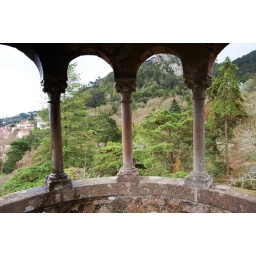
At the top of the tower in some castle ruins.